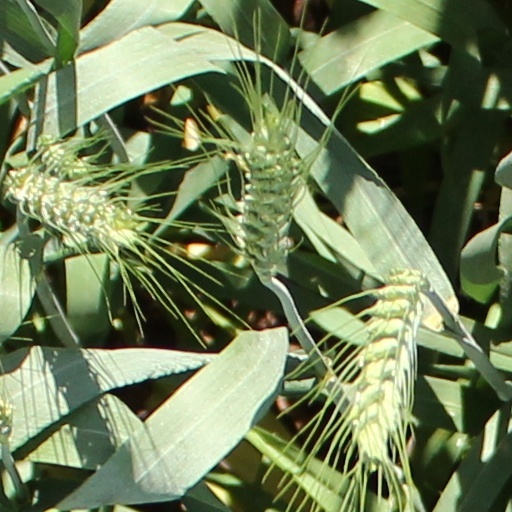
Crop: wheat